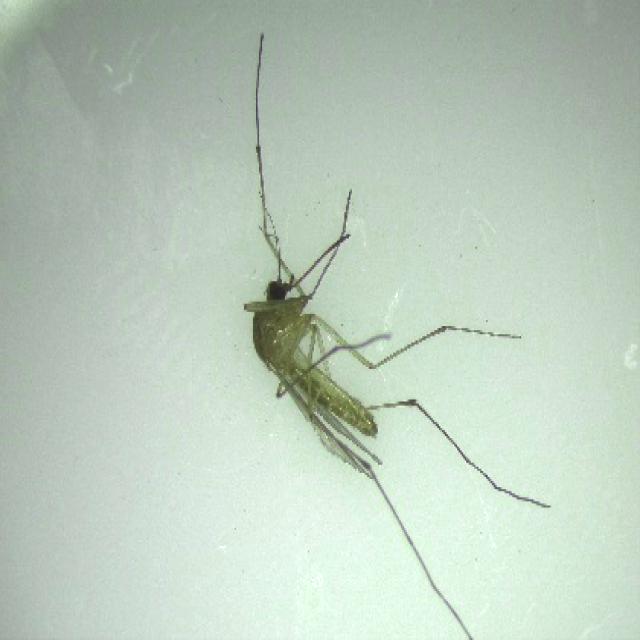
Species: culex_pipiens